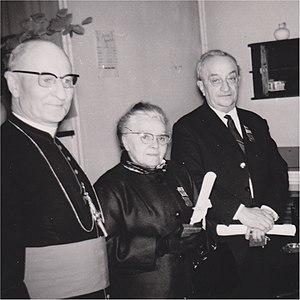
Dori CHAUVIN (1899-1979) - Remise de la médaille de la reconnaissance du diocèse d'Ille-et-Vilaine - 2 février 1969
Isidore, dit Dori, Chauvin, né à Grand-Fougeray - Ille-et-Vilaine le 23 mars 1899 et décédé à Rennes - Ille-et-Vilaine le 11 août 1979, est un organiste, compositeur et professeur de musique français